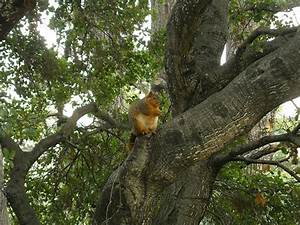
Label: squirrel